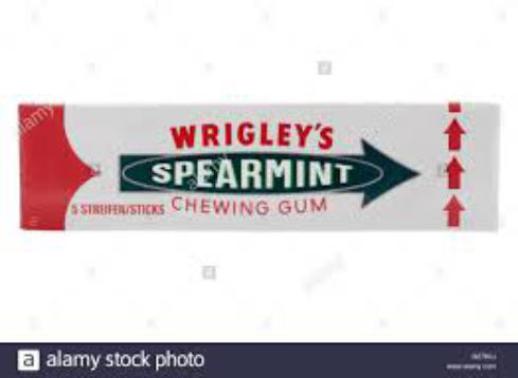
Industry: Food